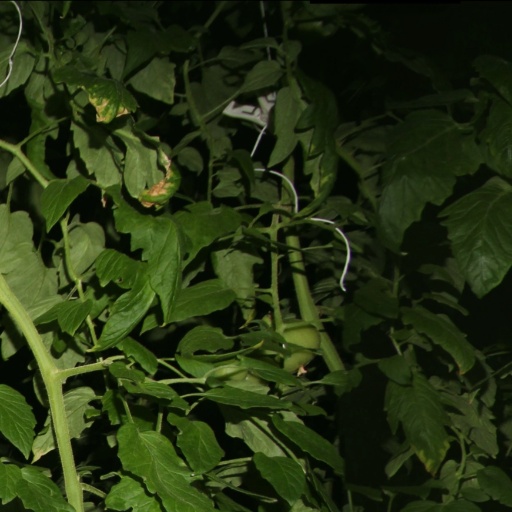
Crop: tomato